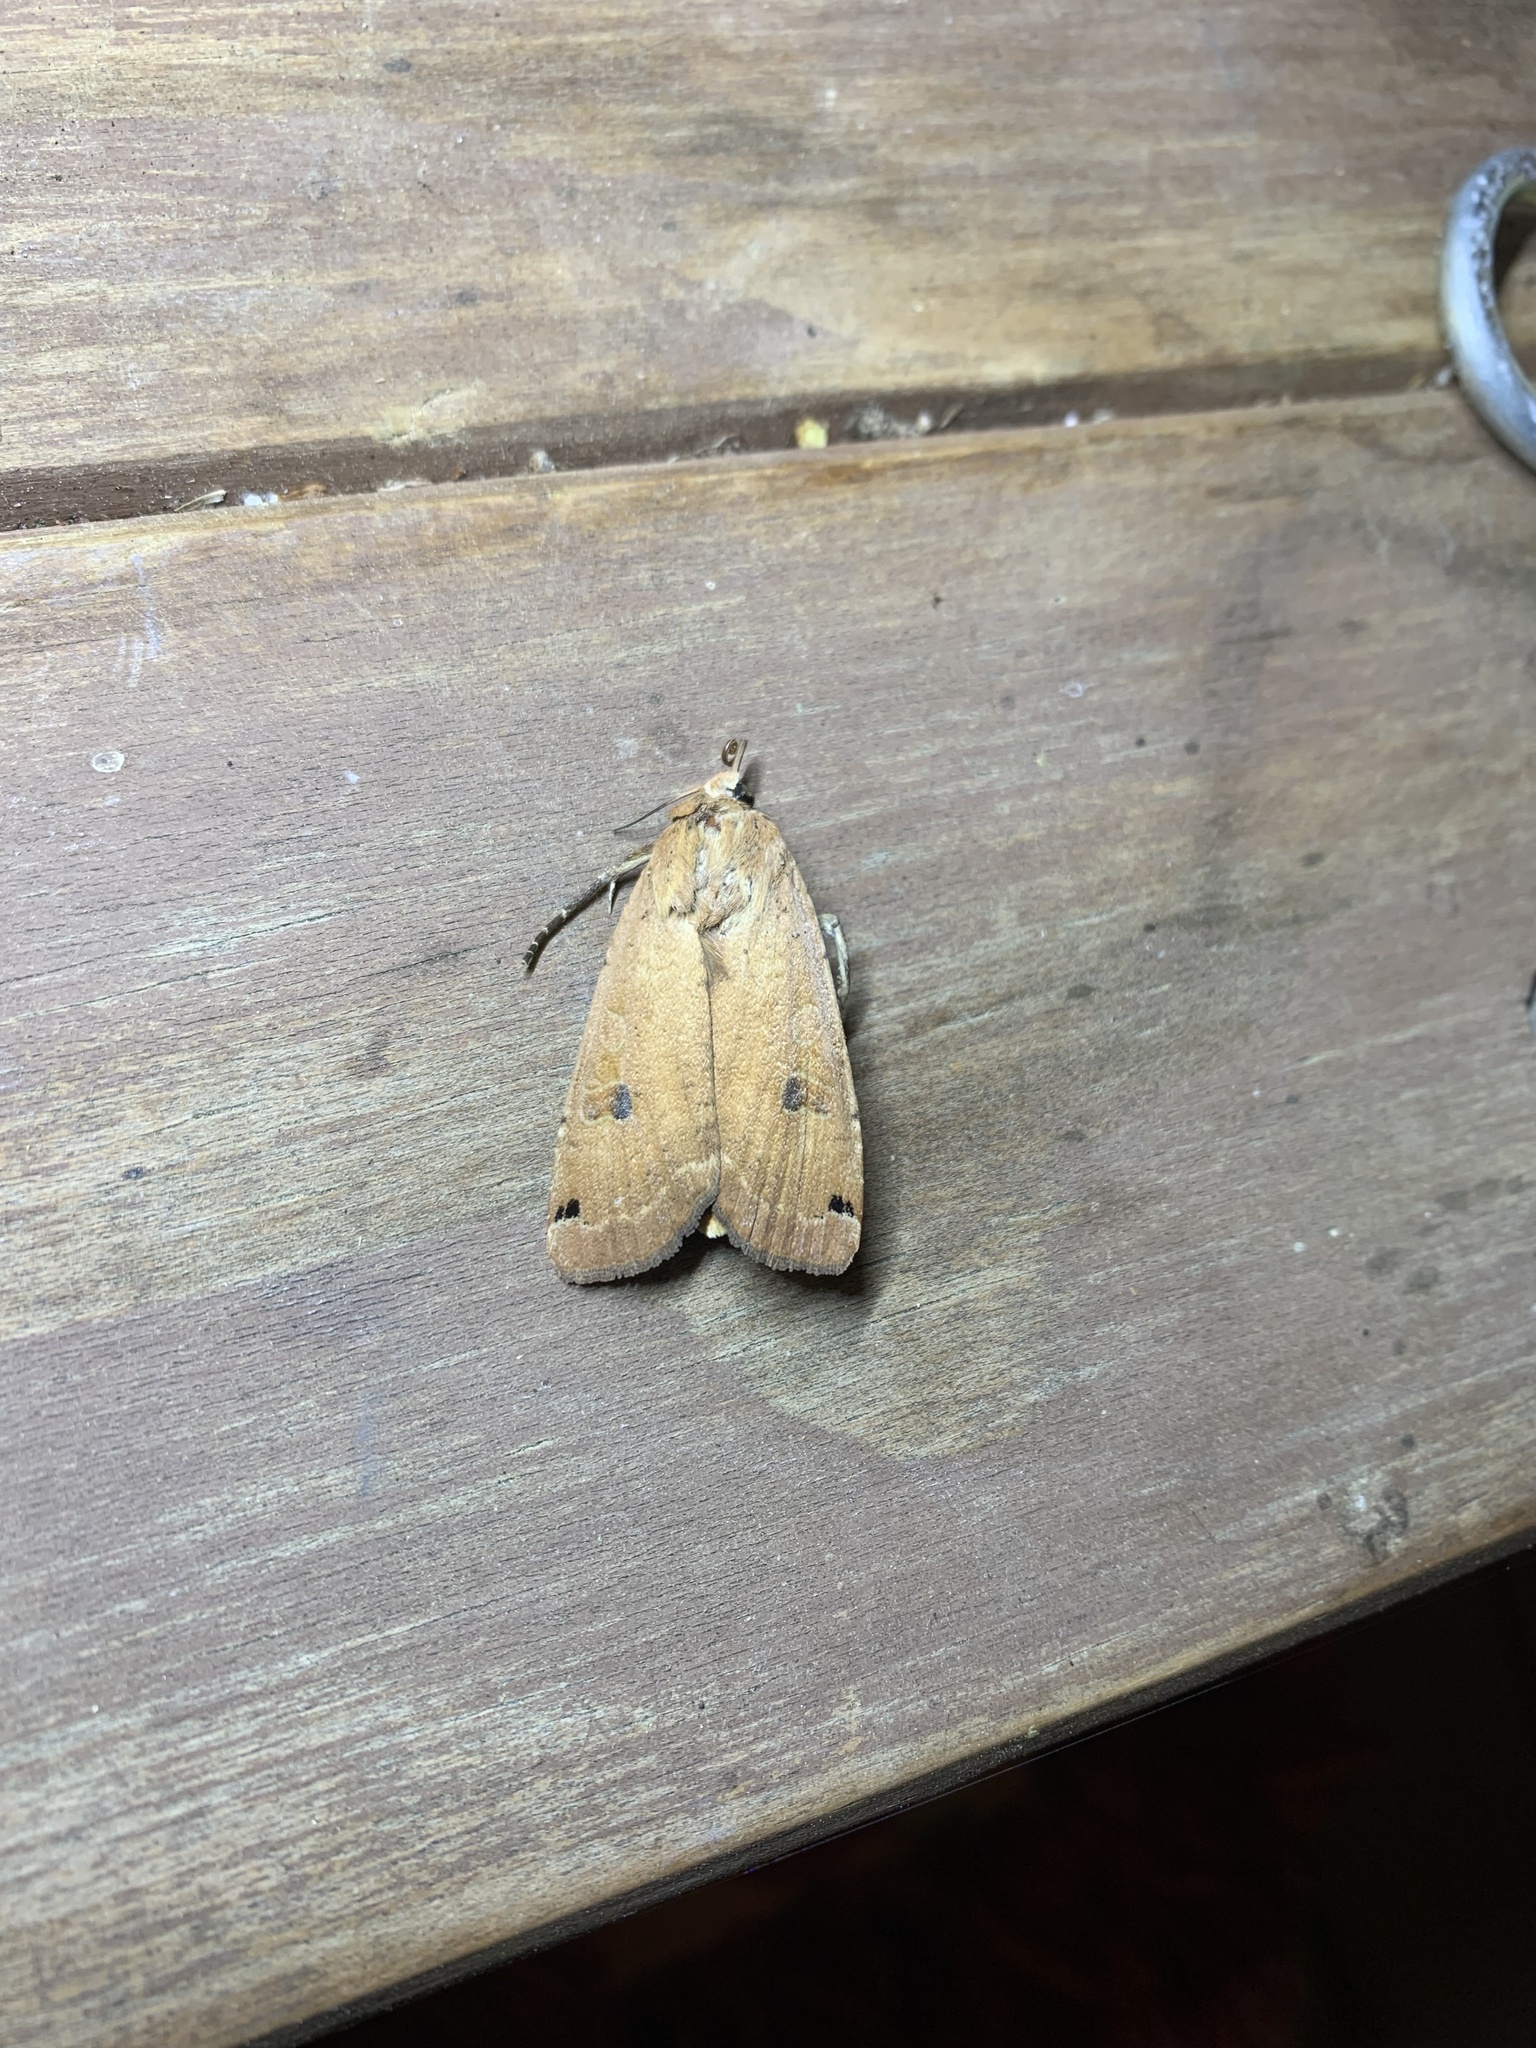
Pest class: cutworms